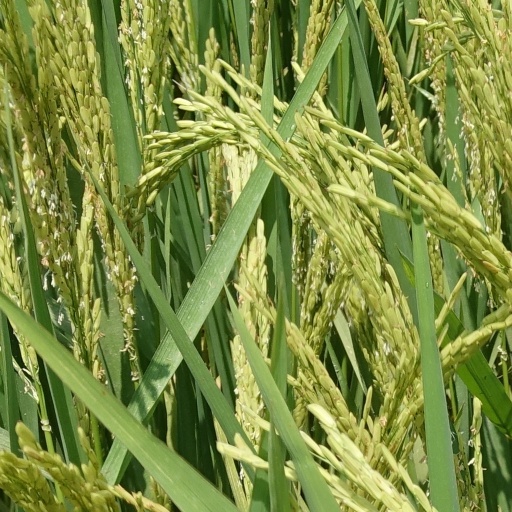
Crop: rice